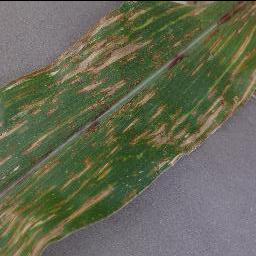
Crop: corn
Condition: (maize)_cercospora_spot_gray_spot